Louis C. Fraina

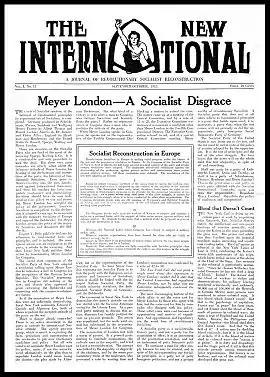
Fraina was the editor of the newspaper of the Socialist Propaganda League, "The New International."

The United States entered World War I in April 1917. This decision was bitterly opposed by the Socialist Party of America, which at its 1917 Emergency National Convention passed a militant document pledging continued opposition and resistance to the effort. Fraina rejoined the Socialist Party at this time and soon emerged as one of the leaders of the organization's left wing.